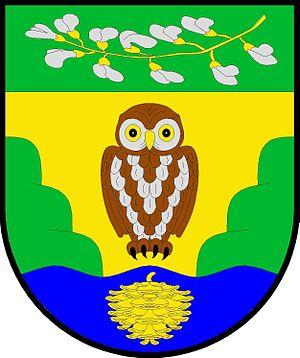
Lhotka est une commune du district de Mělník, dans la région de Bohême-Centrale, en République tchèque. Sa population s'élevait à 294 habitants en 2020.